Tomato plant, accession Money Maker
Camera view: bottom (45 deg); turntable rotation: 90 degrees
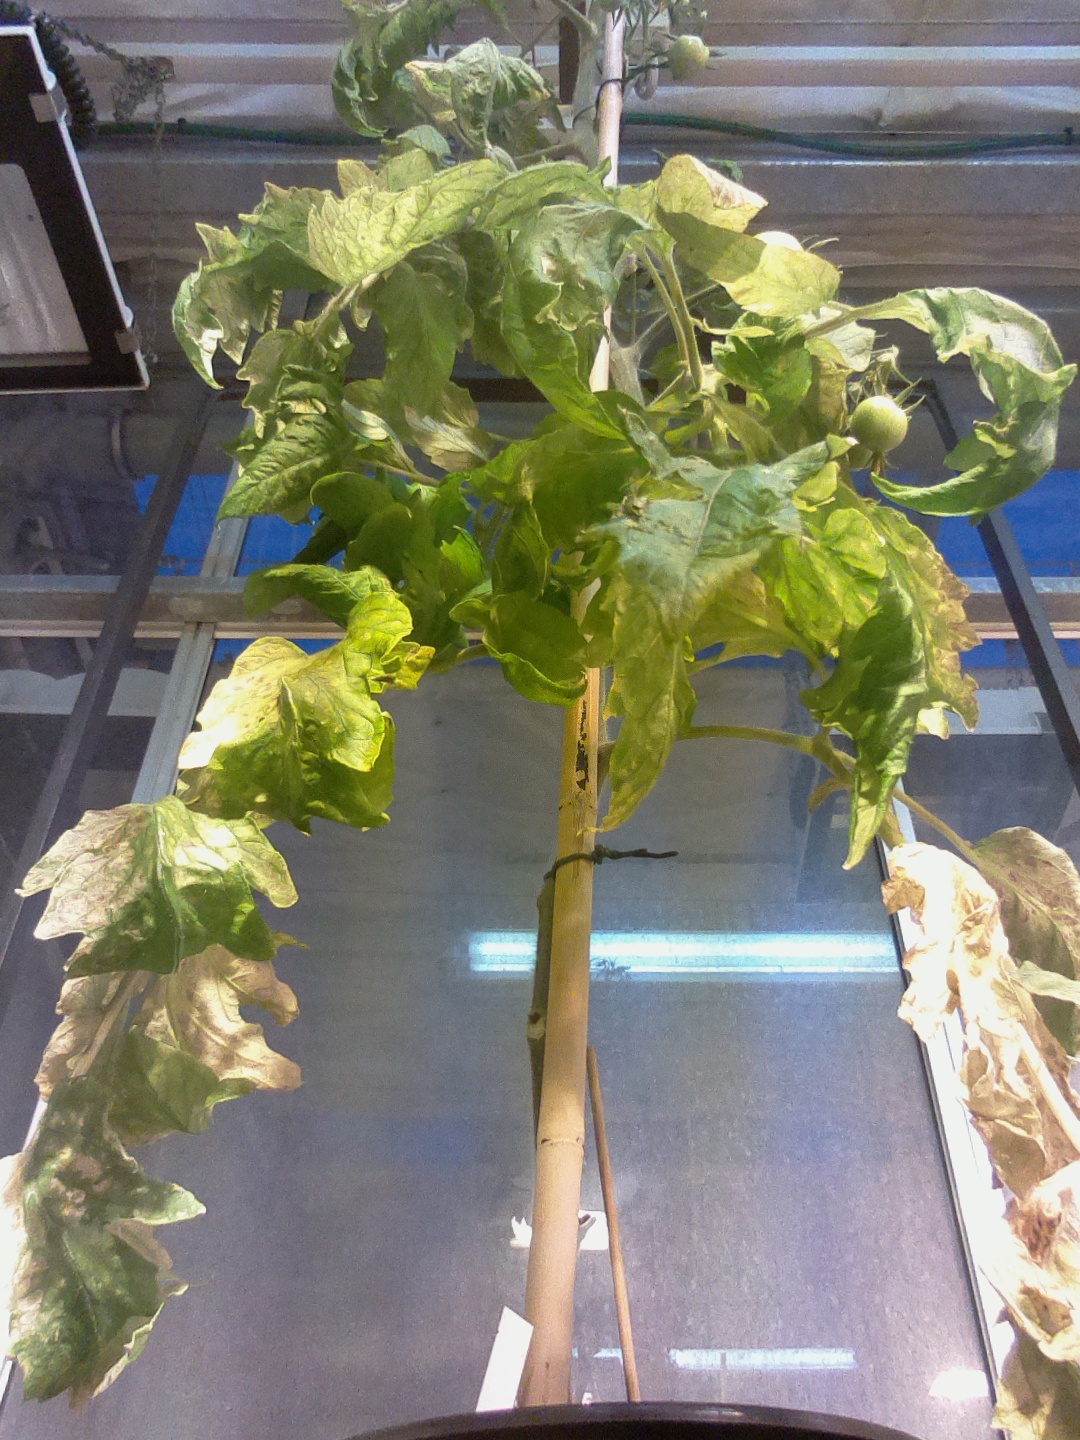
BBCH growth stage 77: 70%-80% of final fruit size